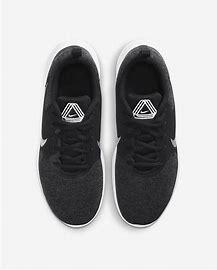
Brand: Nike
Model: Flex Experience Run 10